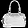
Label: Bag